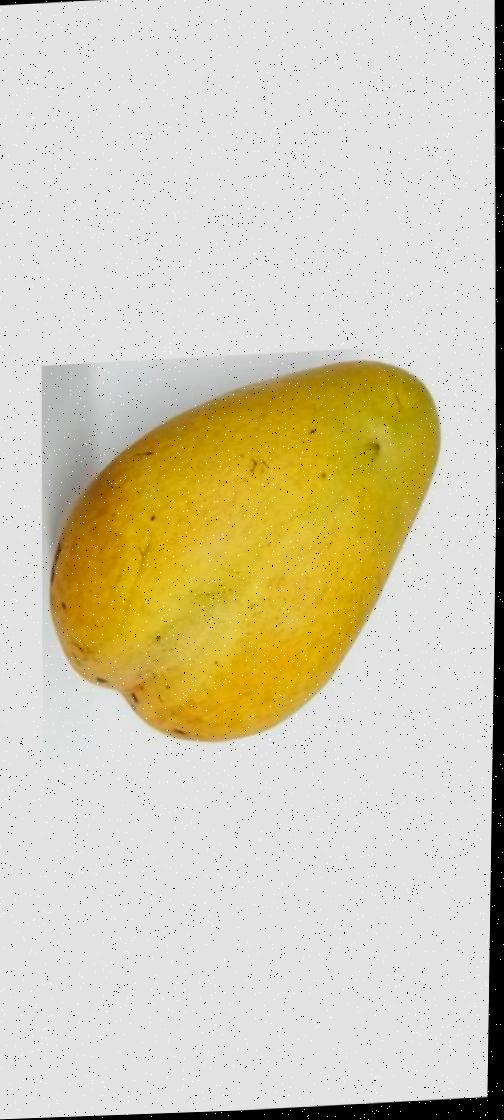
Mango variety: Bari-11